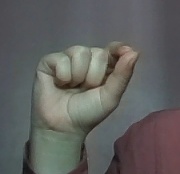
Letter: fa